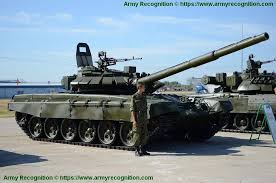
Label: T-64